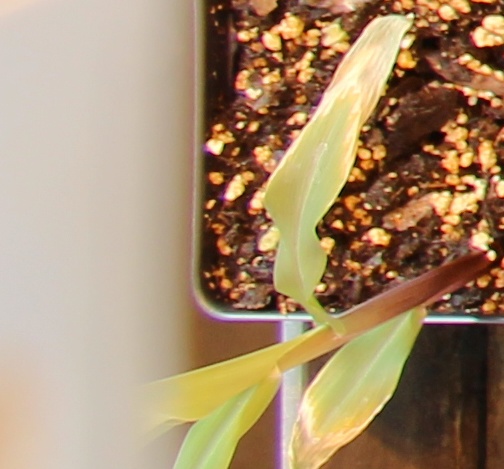
Label: Corn